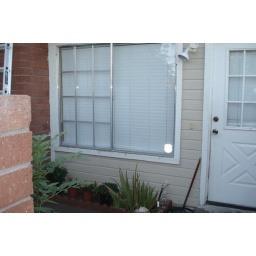
Sunscreens are being put on all windows and front door in the next week.